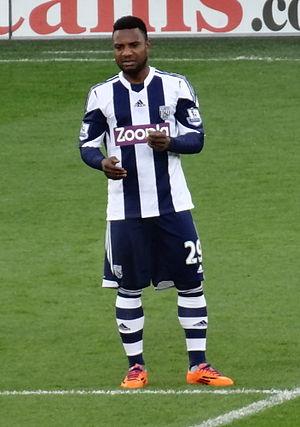
Stéphane Sessègnon, né le 1ᵉʳ juin 1984 à Allahé au Bénin, est un footballeur international béninois évoluant au poste de milieu offensif au Gençlerbirliği SK.